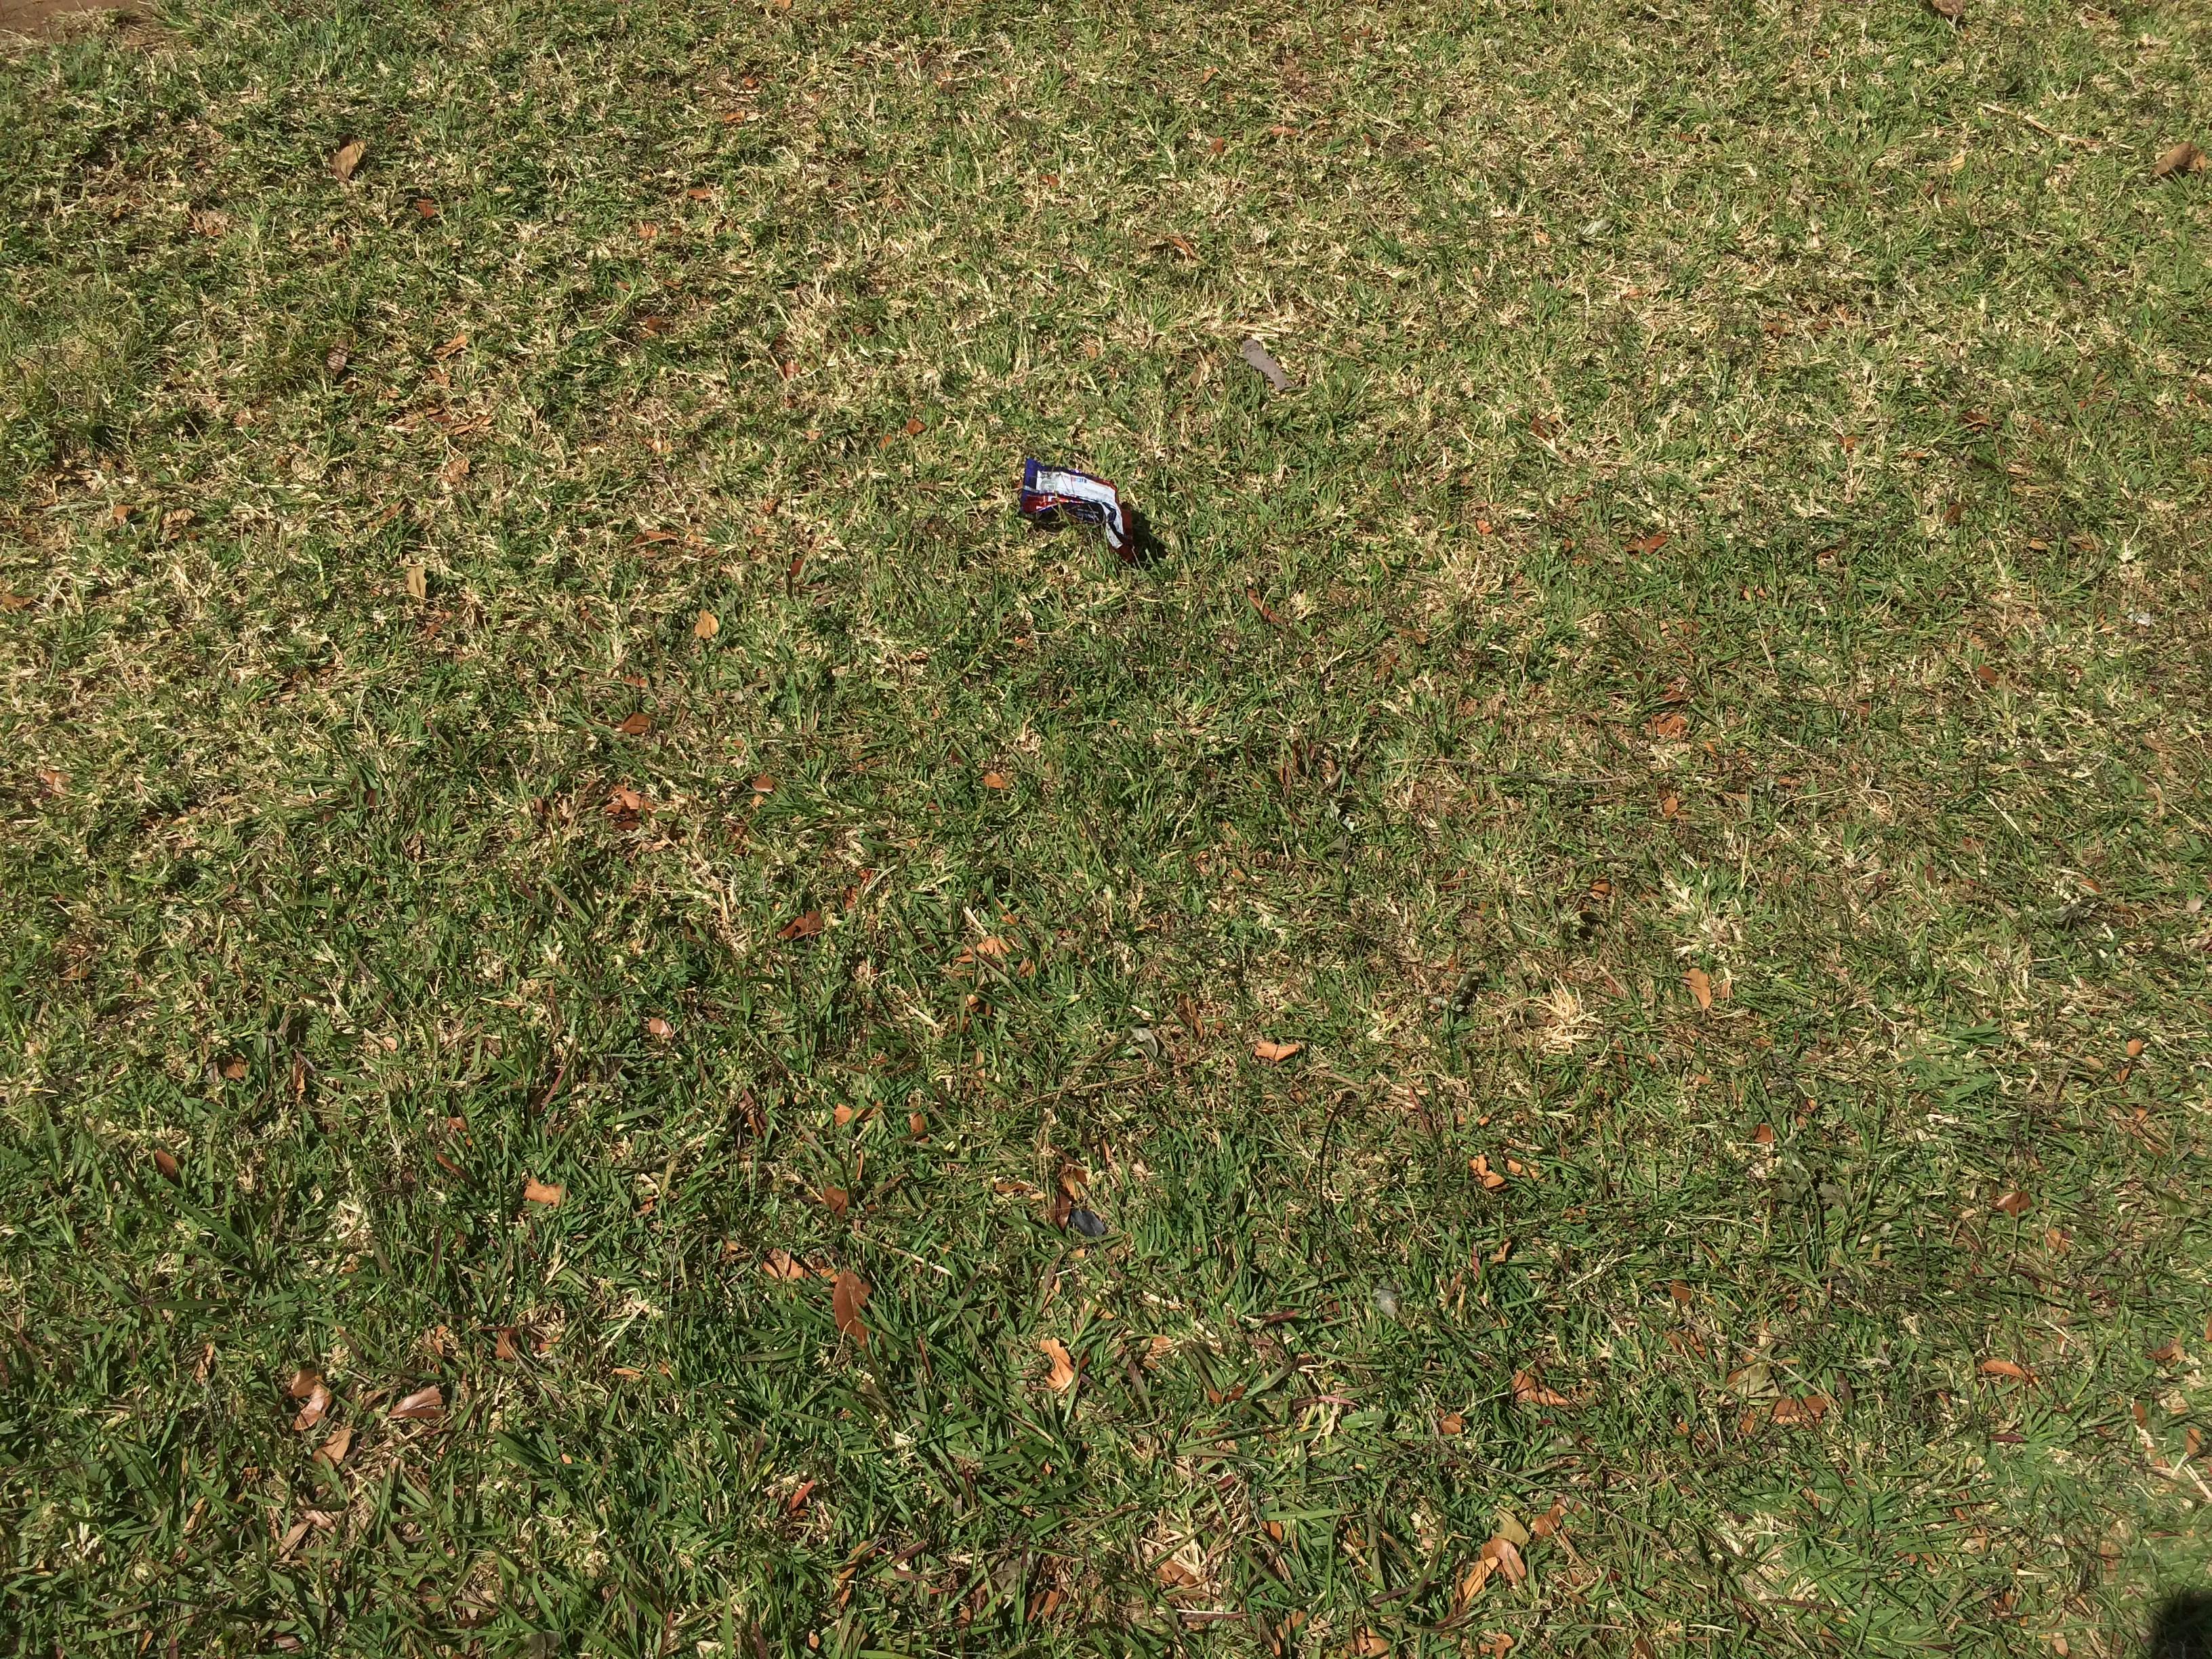
Object: Other plastic wrapper (Plastic bag & wrapper)